Günther Lützow

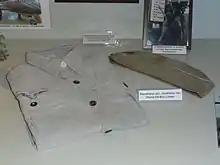
His shirt and side cap on display at the Aviation Museum Hannover-Laatzen

In July 1943, Lützow became Inspector of Day Fighters, Italian Front, based in Naples. From September 1943 to March 1944, he commanded the 1. "Jagd-Division" (1st Fighter Division) in Defense of the Reich at Döberitz, where he assumed command for day- and night-fighter operations in northwestern Germany, the Netherlands and Belgium. 1. "Jagd-Division" was under control of "1. Jagd-Korps" (1st Fighter Corps) commanded by "Generalmajor" Joseph Schmid. Lützow was relieved of this command on 16 March 1944 due to personal differences with Schmid. Following his dismissal, he was given command of the 4. "Flieger-Schuldivision" (4th Flyers Training Division).